Fatal Instinct

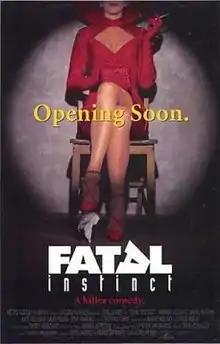
Theatrical release poster

Fatal Instinct is a 1993 American sex comedy thriller film directed by Carl Reiner. A parody of the erotic thriller genre, which at the time had reached its commercial peak, as well as being a pastiche of 1940s film noir and psychological thriller genres, in particular "Double Indemnity", the film stars Armand Assante as lawyer/cop Ned Ravine (a take-off on "Body Heat", in which William Hurt plays the similarly named Ned Racine) who has an affair with a woman named Lola Cain (Sean Young). Kate Nelligan stars as Ned's wife and Sherilyn Fenn stars as his secretary. It also satirizes "Sleeping With The Enemy" many times. The film title is a combination of "Fatal Attraction" and "Basic Instinct", both of which starred Michael Douglas.